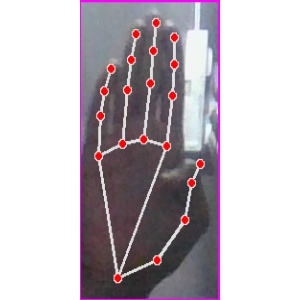
अक्षर: झ